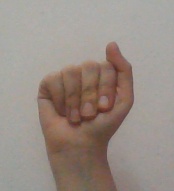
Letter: saad